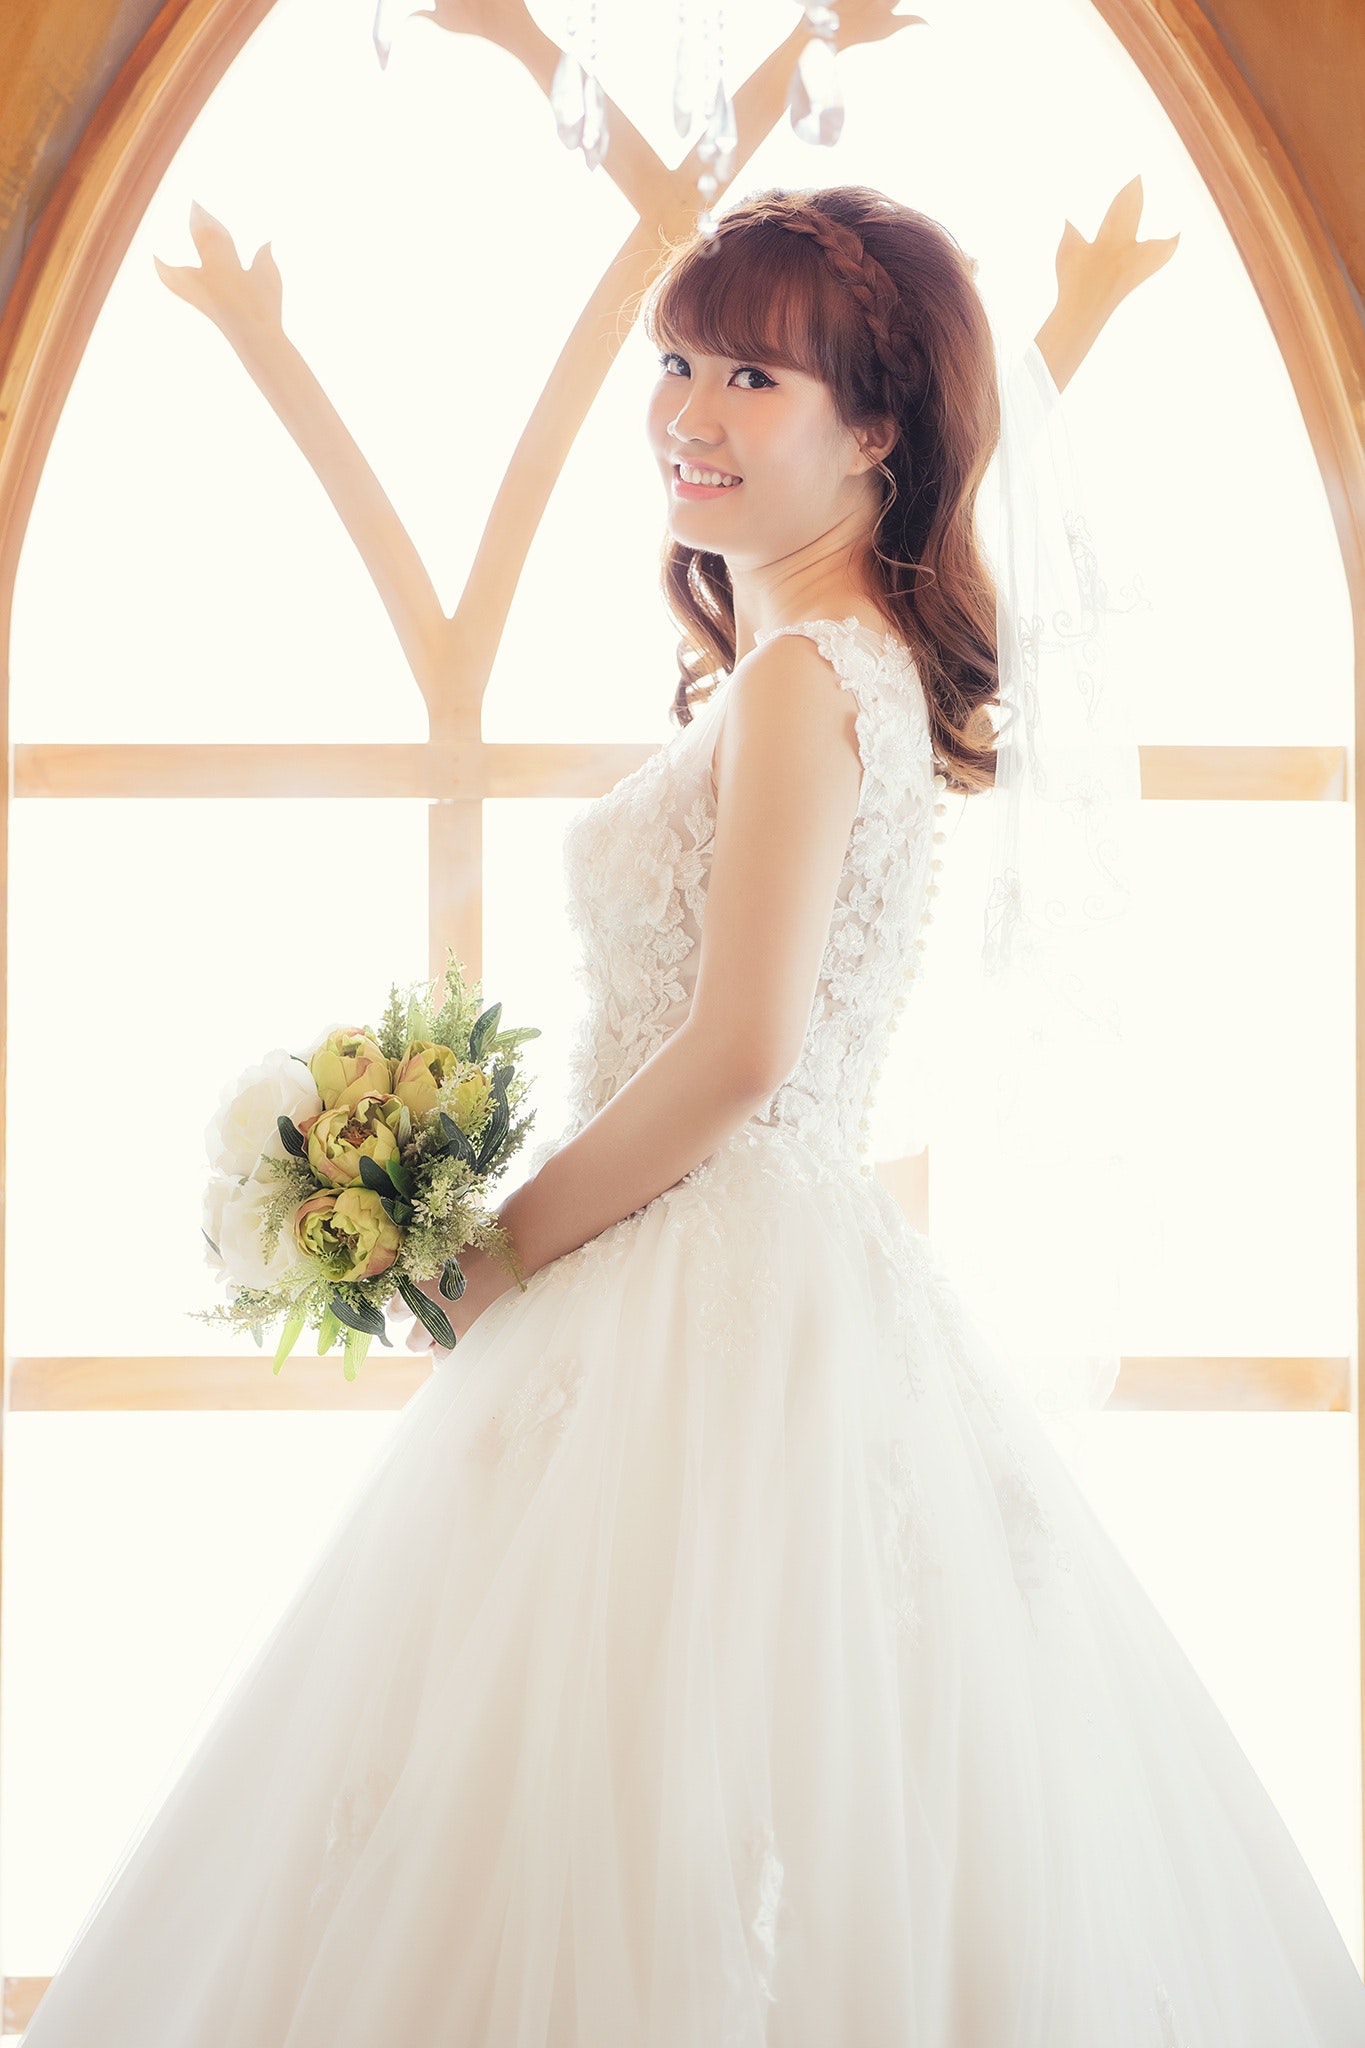
gown, dress, clothing, wedding dress, photograph, bridal party dress, white, shoulder, bride, bridal clothing, a line, hairstyle, formal wear, child, joint, ceremony, bridal accessory, long hair, haute couture, event, Strapless dress, photography, neck, wedding, petal, cocktail dress, waist, bouquet